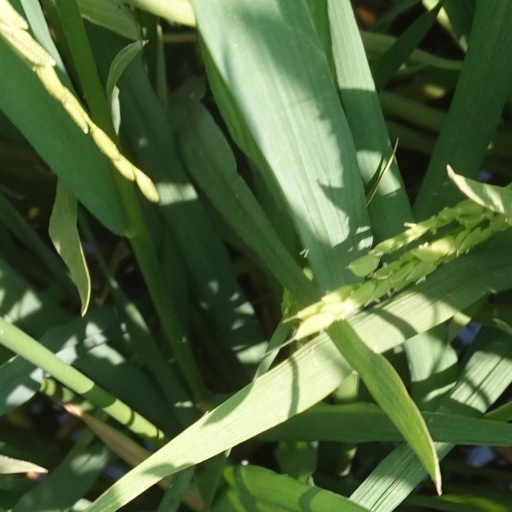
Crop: rice